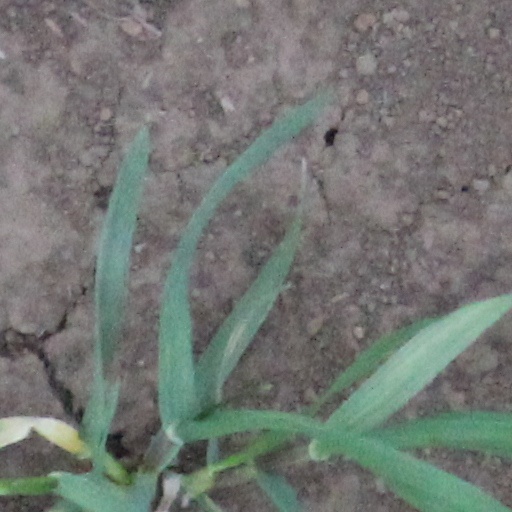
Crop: wheat